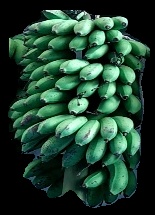
Variety: rasbale
Grade: grade2